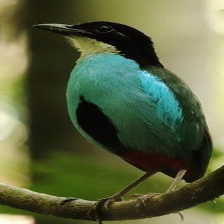
Species: AZURE BREASTED PITTA
Scientific name: PITTA STEERII